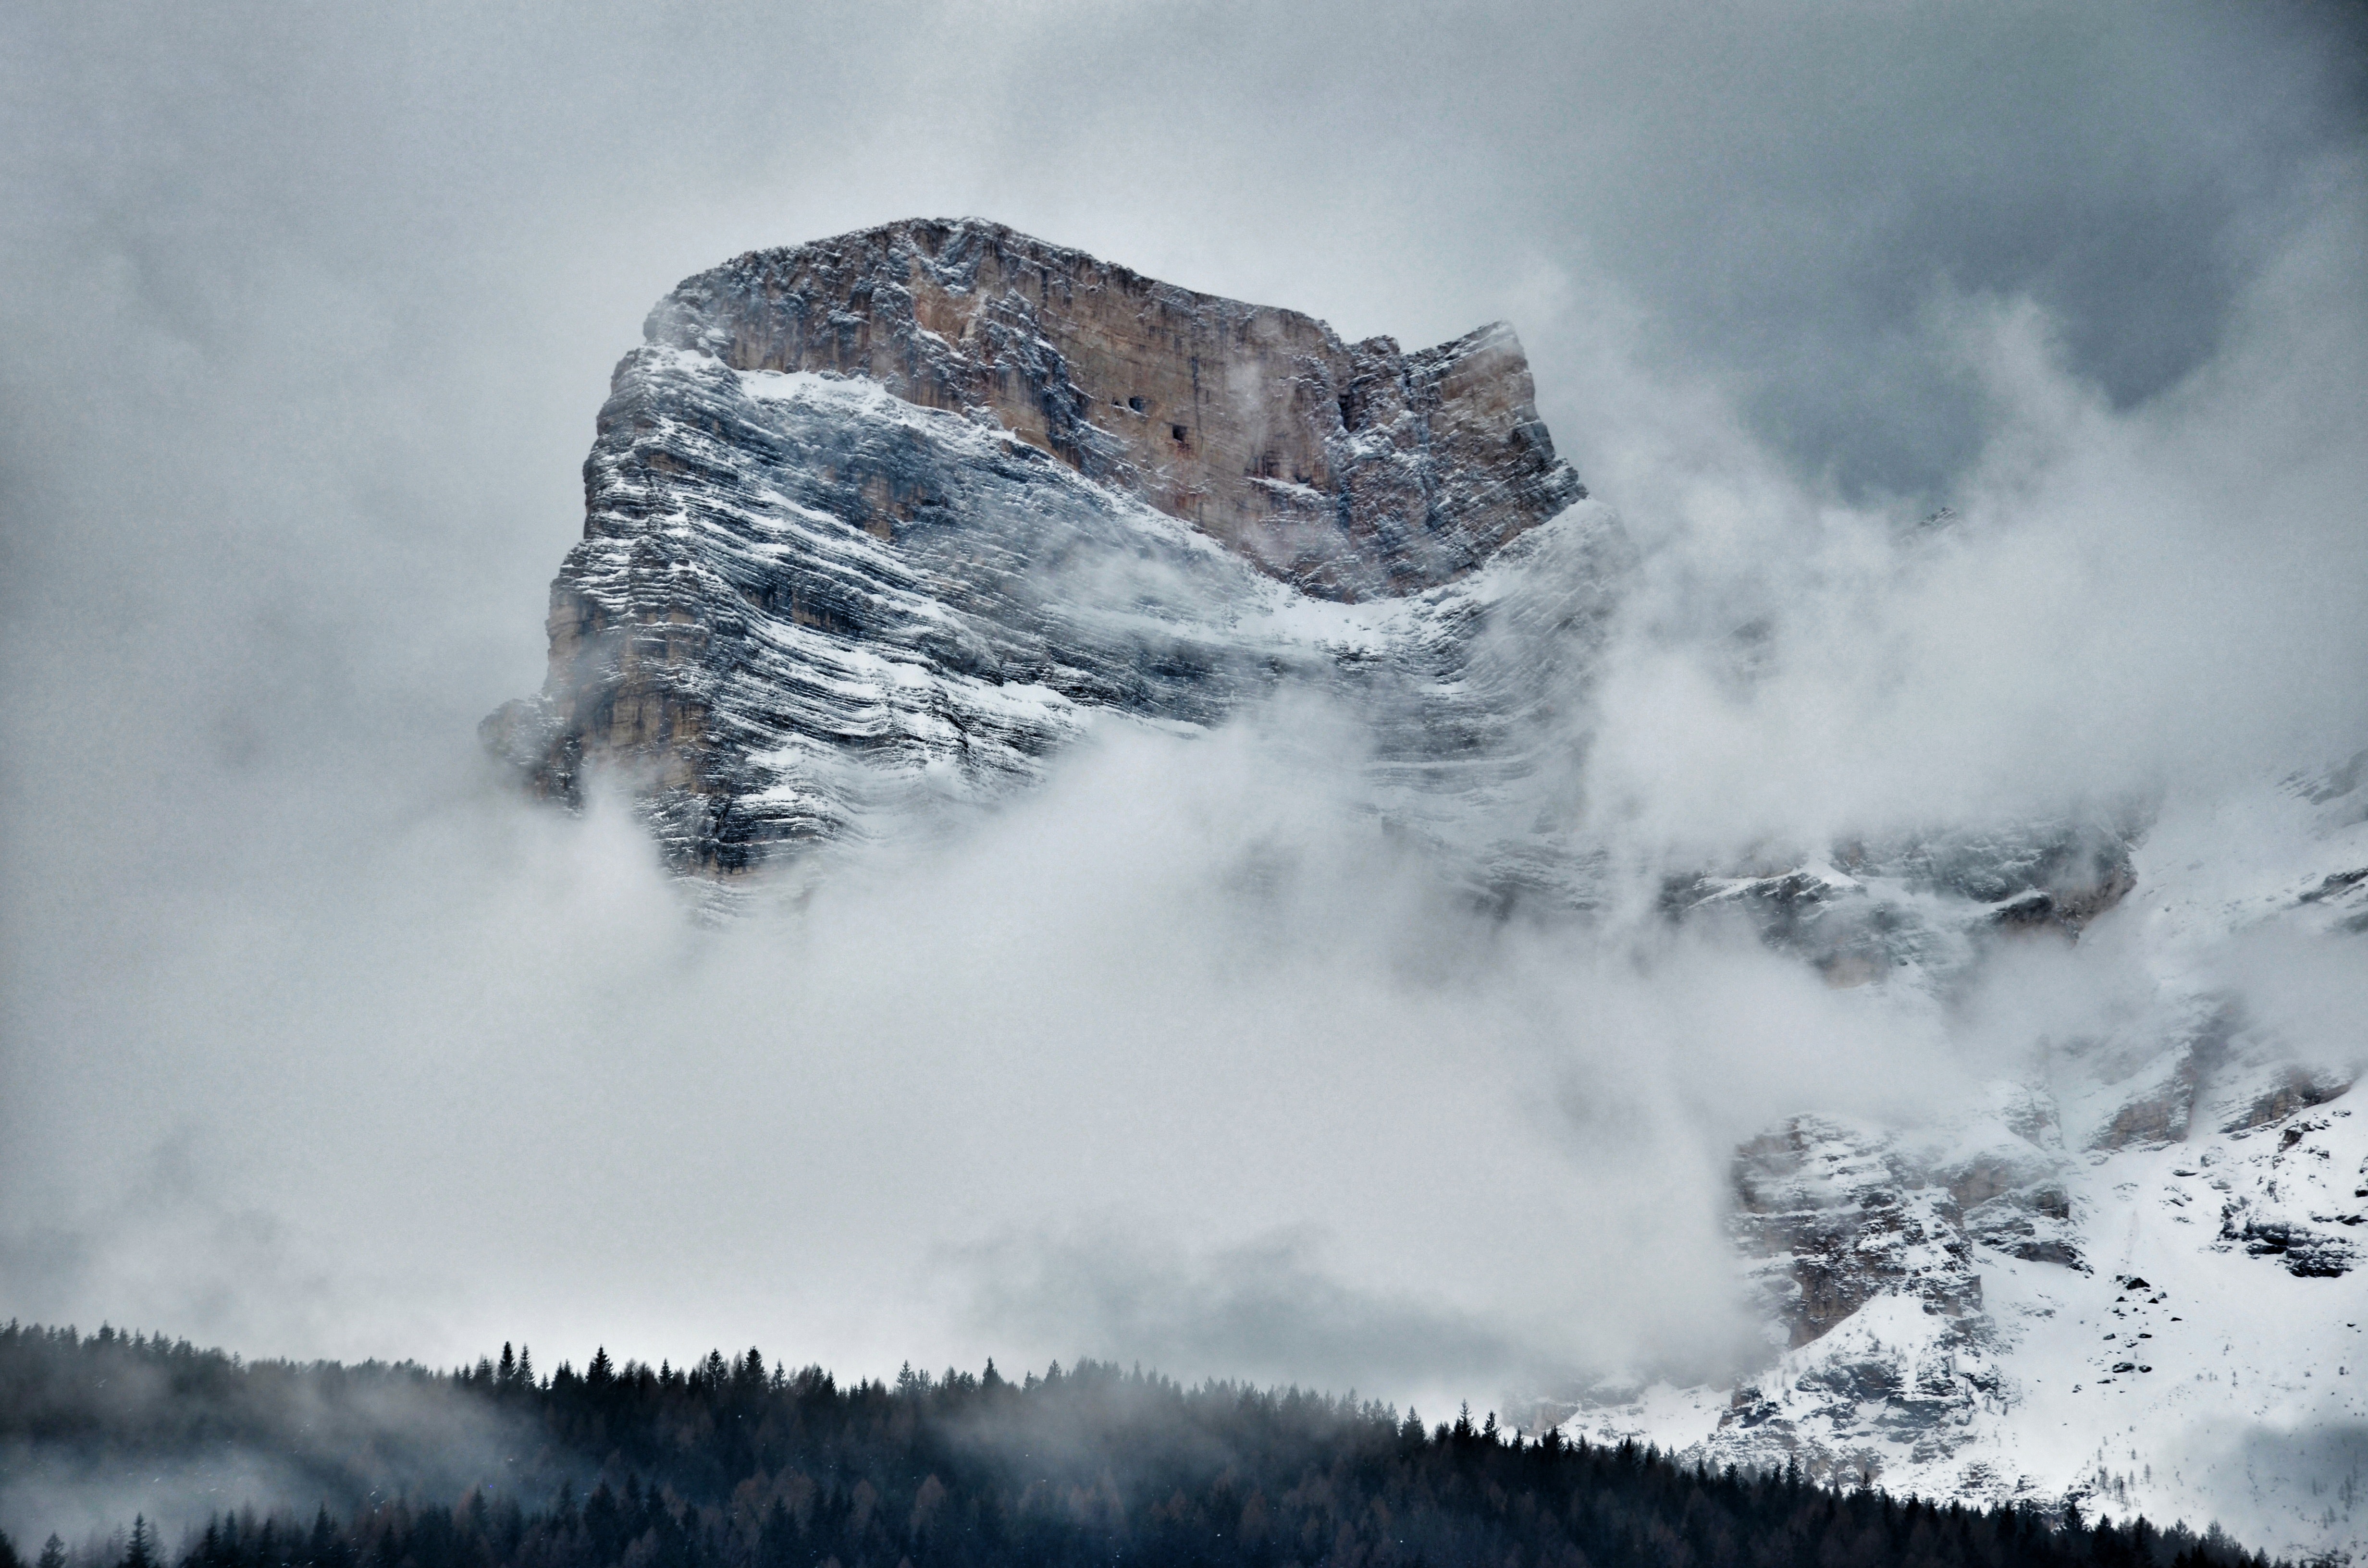
mountainous landforms, sky, mountain, nature, cloud, atmospheric phenomenon, mountain range, geological phenomenon, natural landscape, snow, alps, winter, wilderness, rock, tree, ridge, mist, massif, summit, fog, hill, landscape, national park, cirque, glacier, meteorological phenomenon, geology, photography, glacial landform, fell, terrain, valley, plant, ice, world, forest